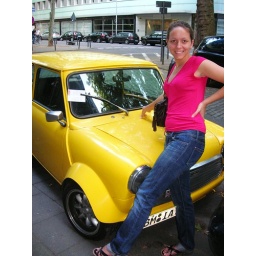
This yellow car is in every place.... also in Romania!!